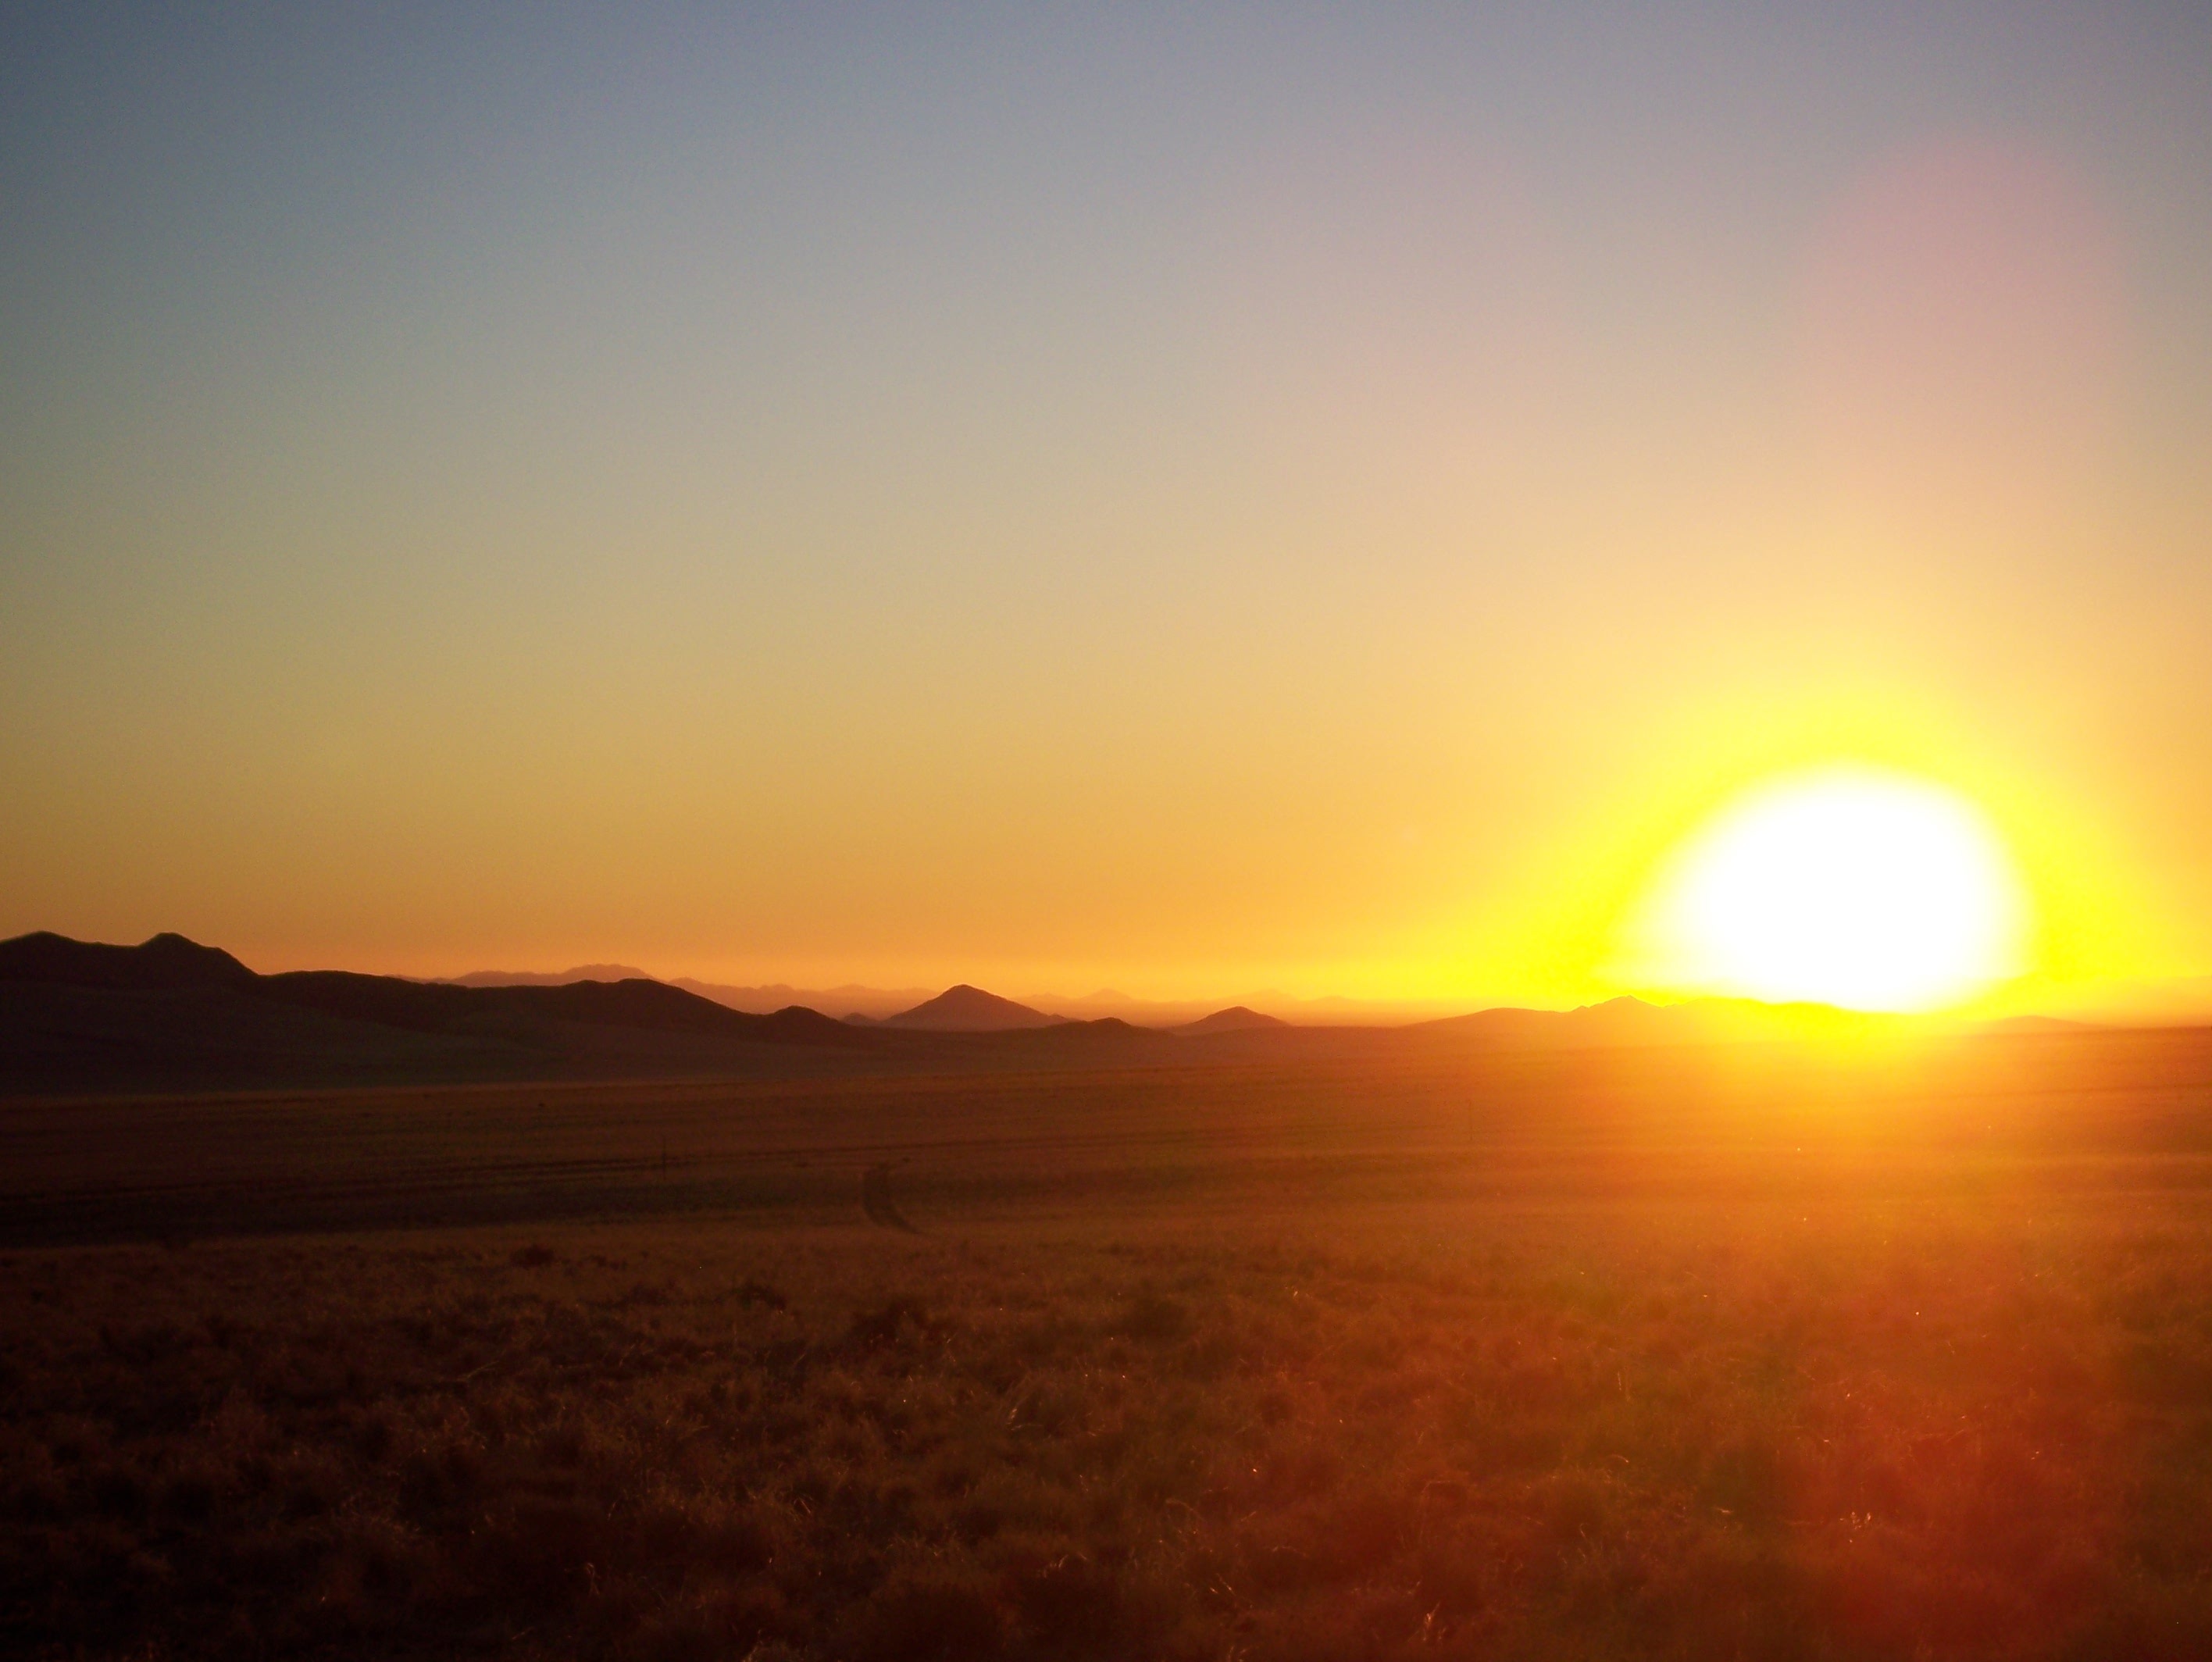
landscape, nature, horizon, sky, sun, sunrise, sunset, field, sunlight, morning, hill, desert, dawn, atmosphere, dusk, evening, scenic, africa, plain, afterglow, namibia, namib, natural environment, atmospheric phenomenon, red sky at morning